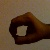
The image shows a hand gesture representing the number 0 in Indian Sign Language.